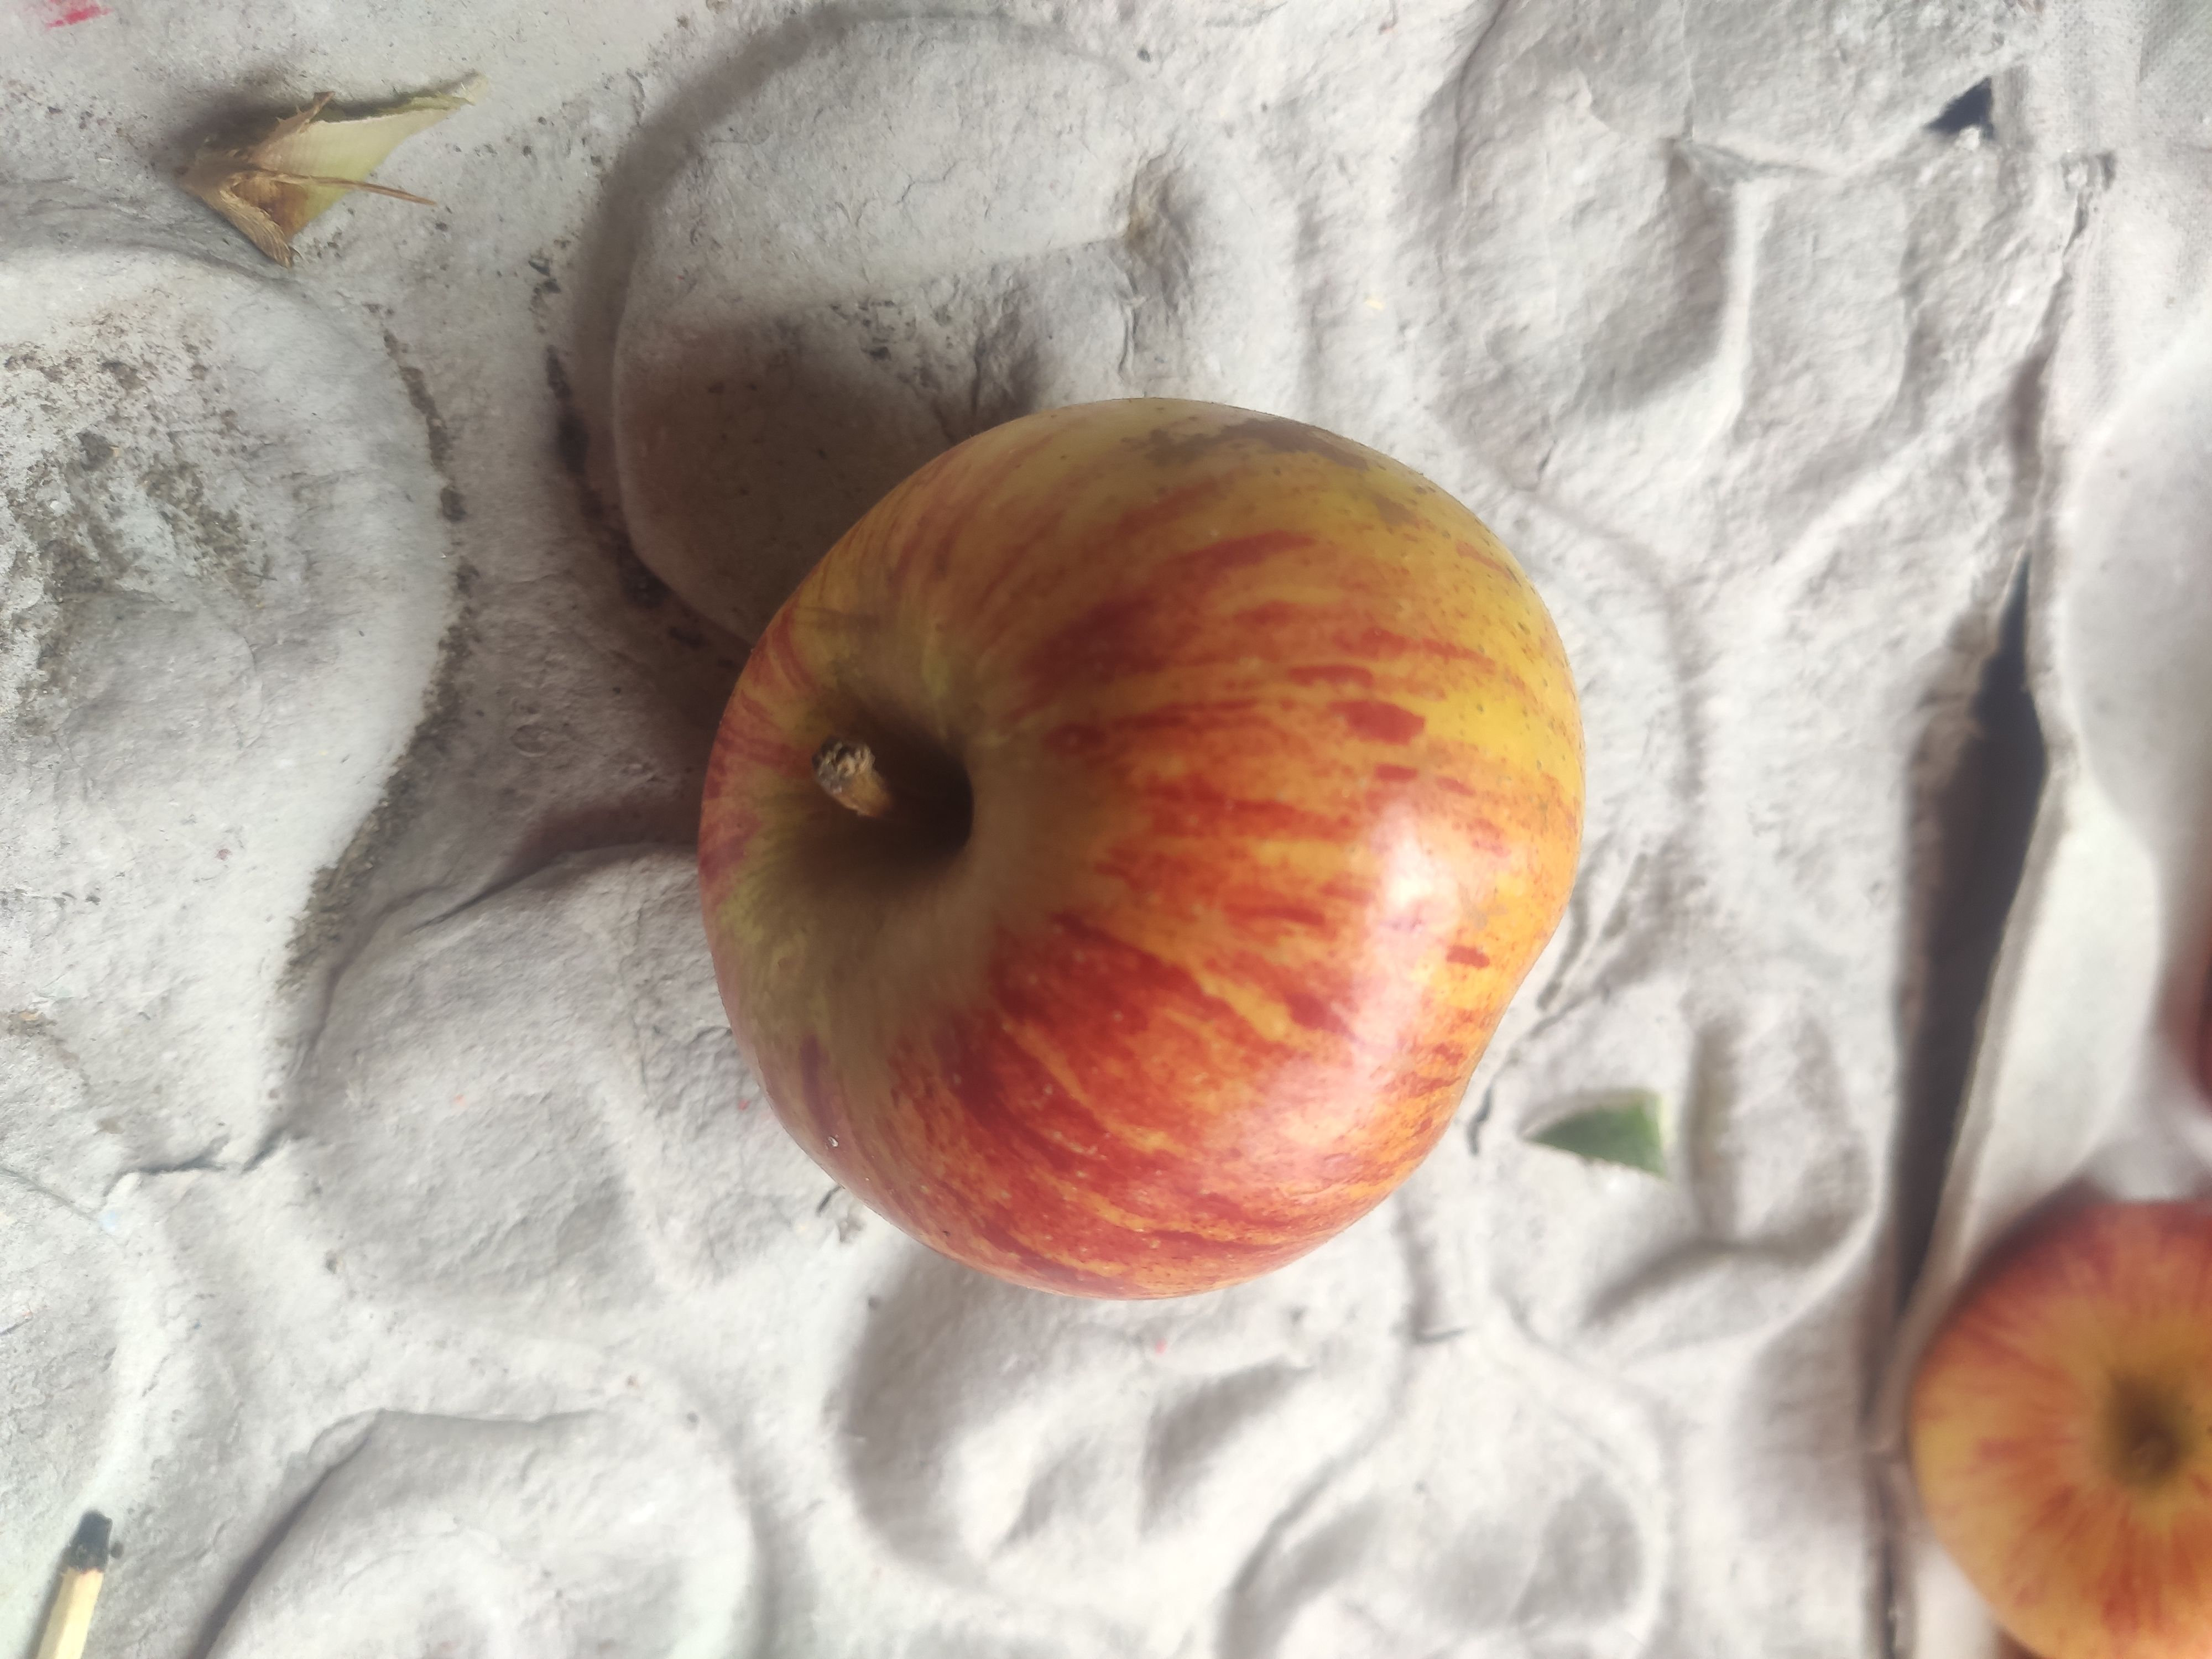
Fruit: apple
Grade: 2nd-grade